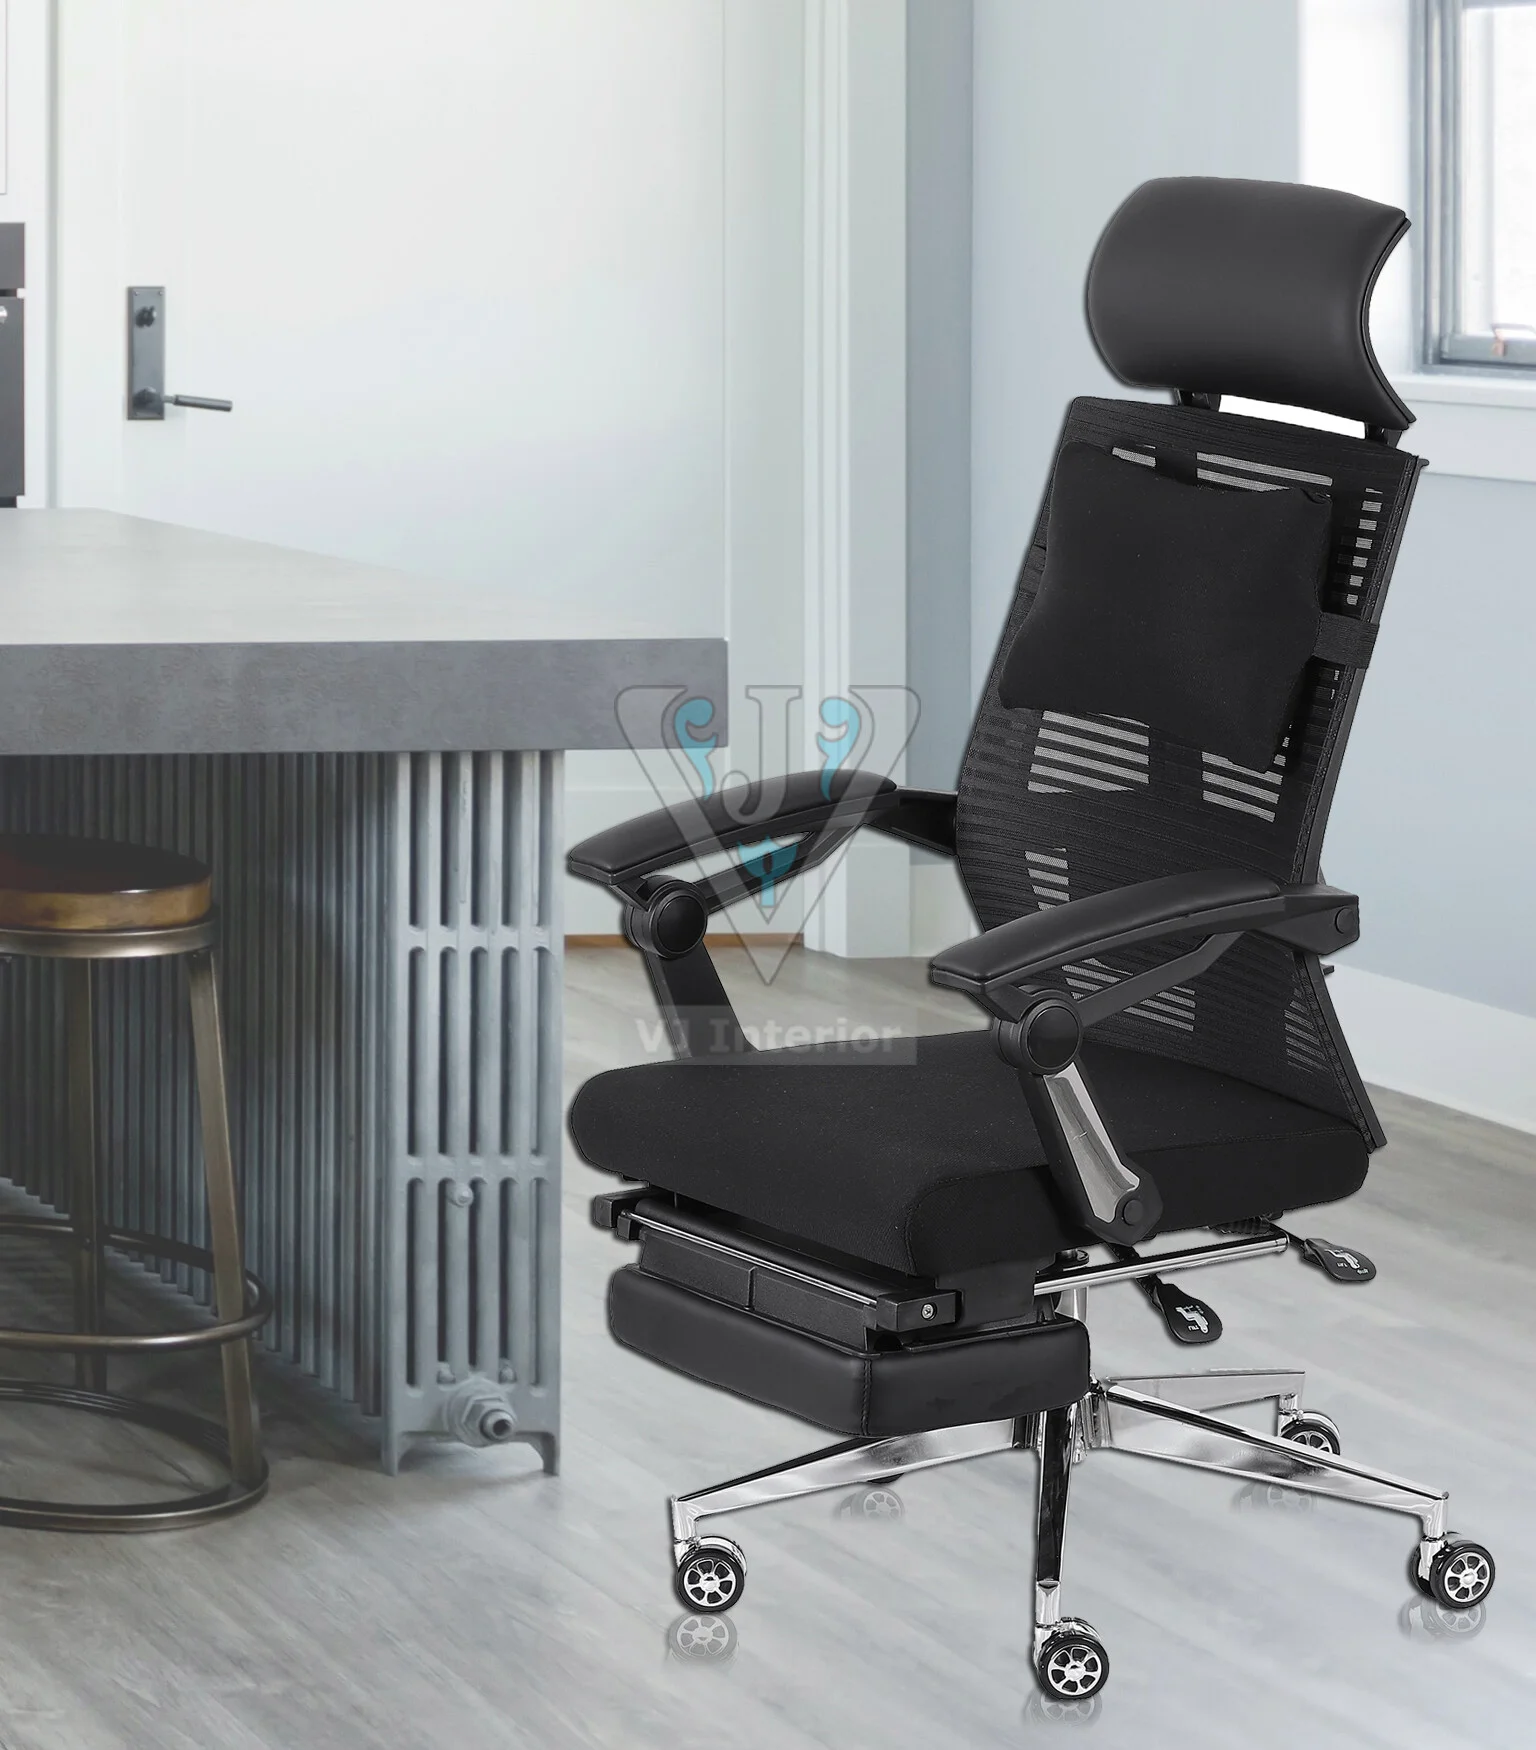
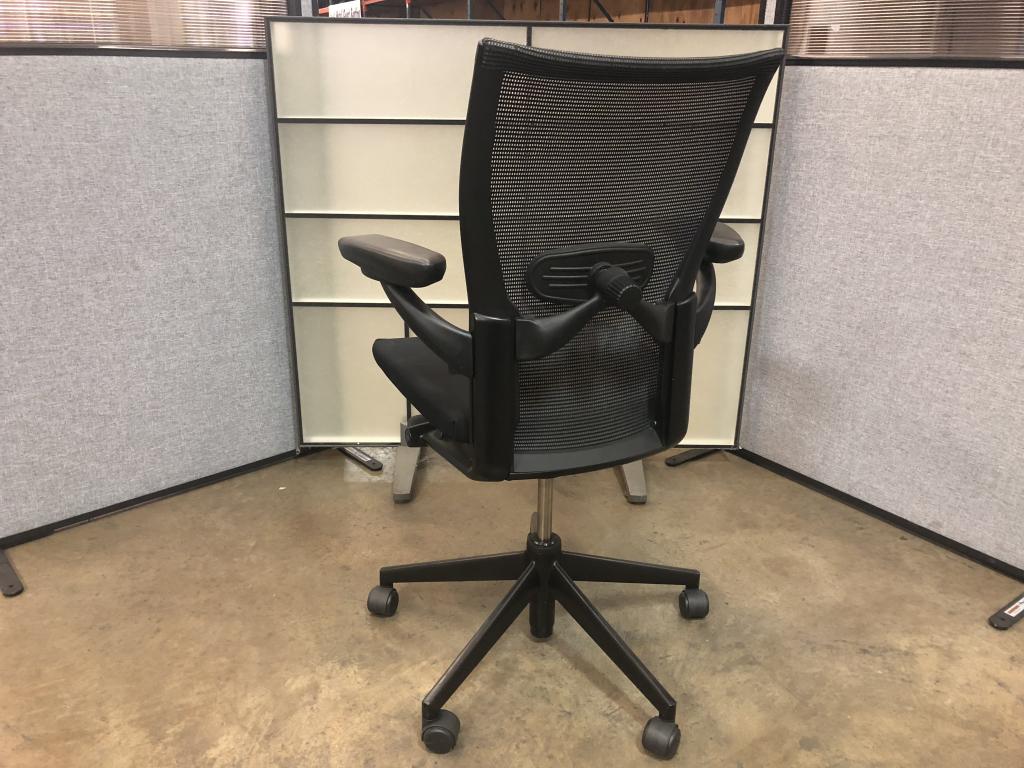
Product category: items_chair
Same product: no